Giovanni Pietro da Cemmo

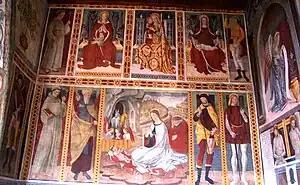
Composition of frescoes in the Church of Santa Maria Assunta in Esine attributed to Giovanni Pietro Da Cemmo

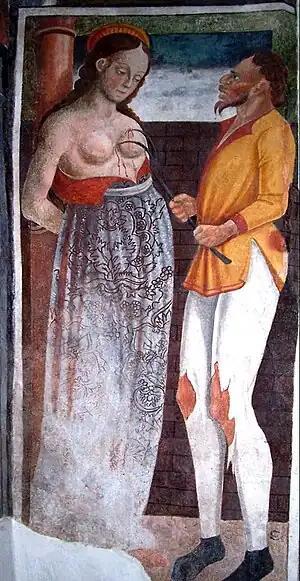
Martyr of St Agata, Church of Santa Maria Assunta, by Giovanni Pietro da Cemmo (1492 ca), Esine

Giovanni Pietro da Cemmo (15th century - 16th century) was an Italian painter.